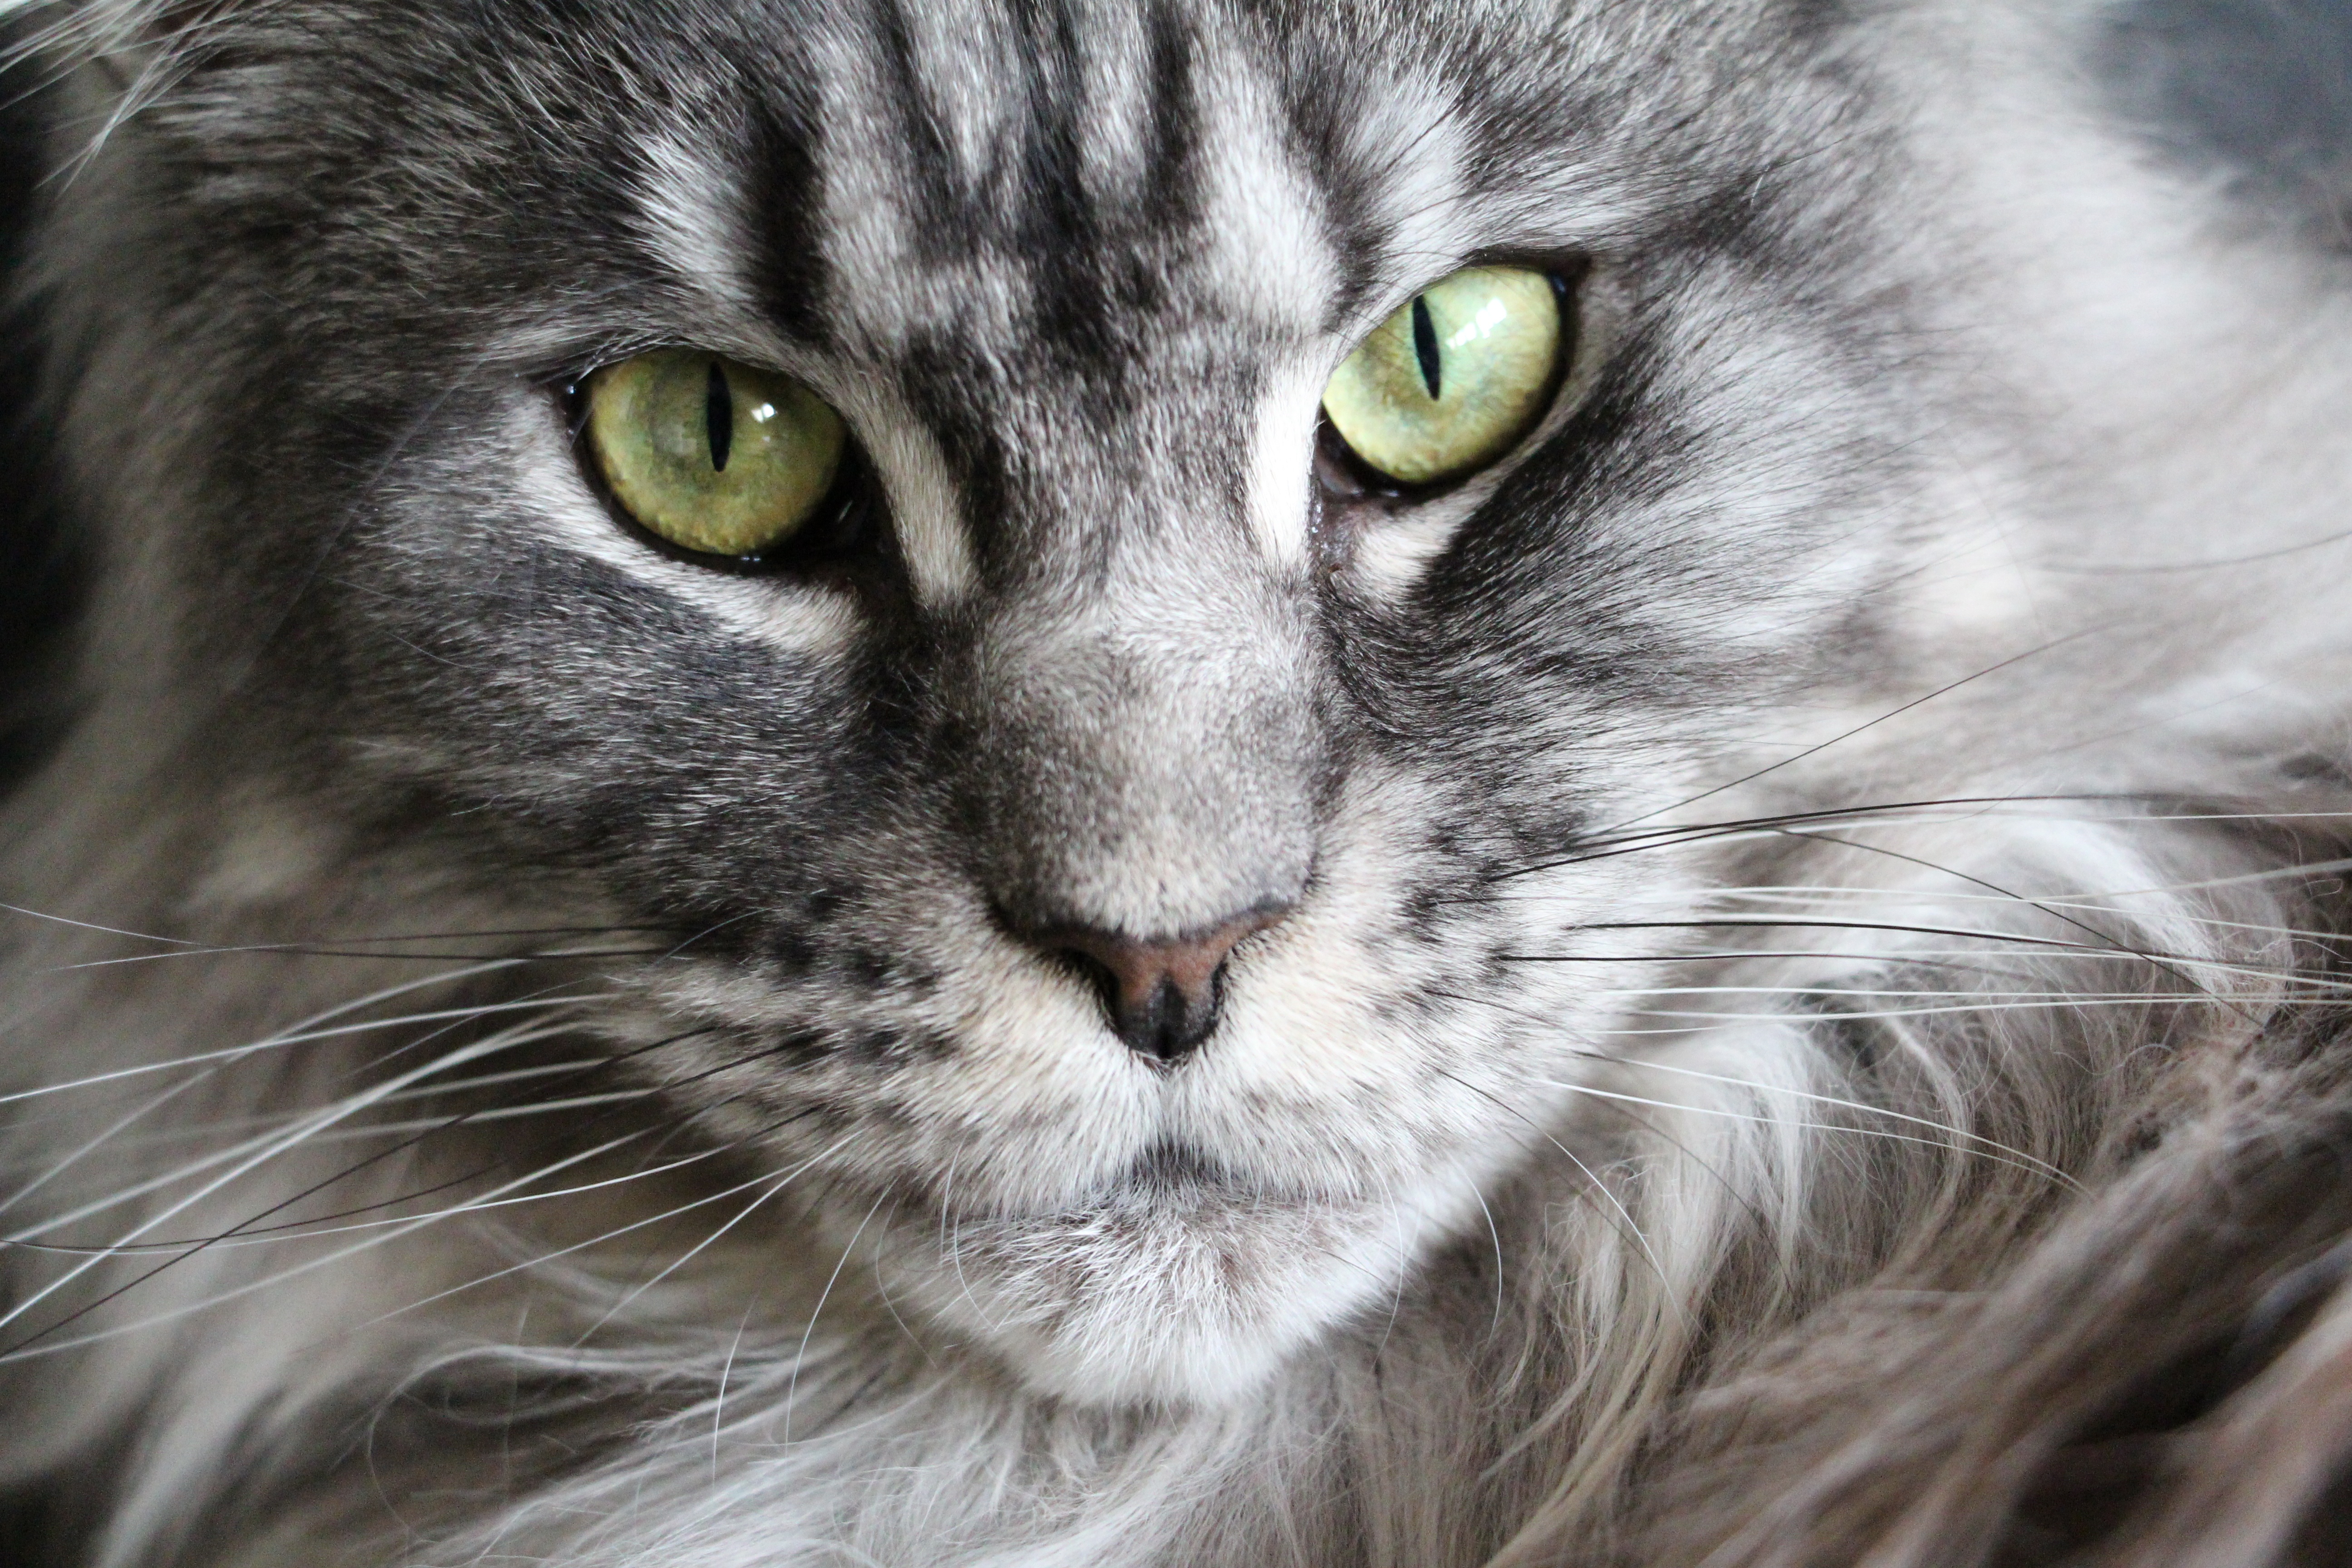
animal, pet, cat, mammal, close up, whiskers, grey, eye, adidas, vertebrate, mainecoon, domestic cat, maine coon, mackerel, cat face, main coon, maine coon cat, cat cat, longhair cat, tabby cat, norwegian forest cat, european shorthair, wild cat, small to medium sized cats, cat like mammal, domestic short haired cat, pixie bob, american shorthair, domestic long haired cat